Asiana Airlines Flight 214

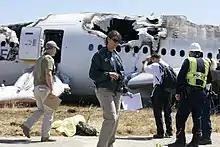
NTSB investigators at the crash site

The National Transportation Safety Board (NTSB) sent a team of 20 to the scene to investigate. On July 7, 2013, NTSB investigators recovered the flight data recorder and cockpit voice recorder and transported them to Washington, D.C., for analysis. Additional parties to the investigation include the Federal Aviation Administration, airframe manufacturer Boeing, engine manufacturer Pratt & Whitney, and the Korean Aviation and Railway Accident Investigation Board (ARAIB). ARAIB's technical adviser is Asiana Airlines.